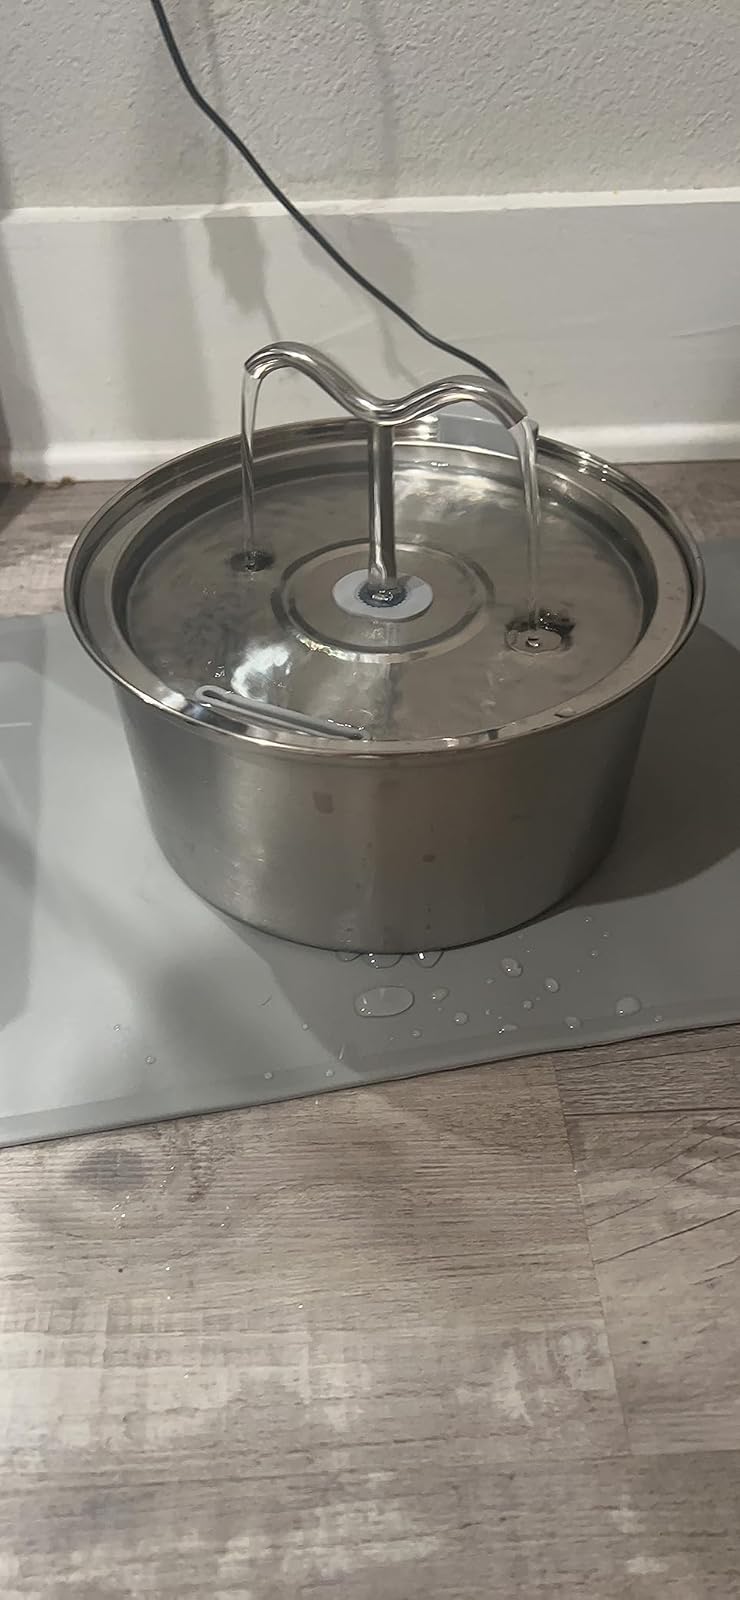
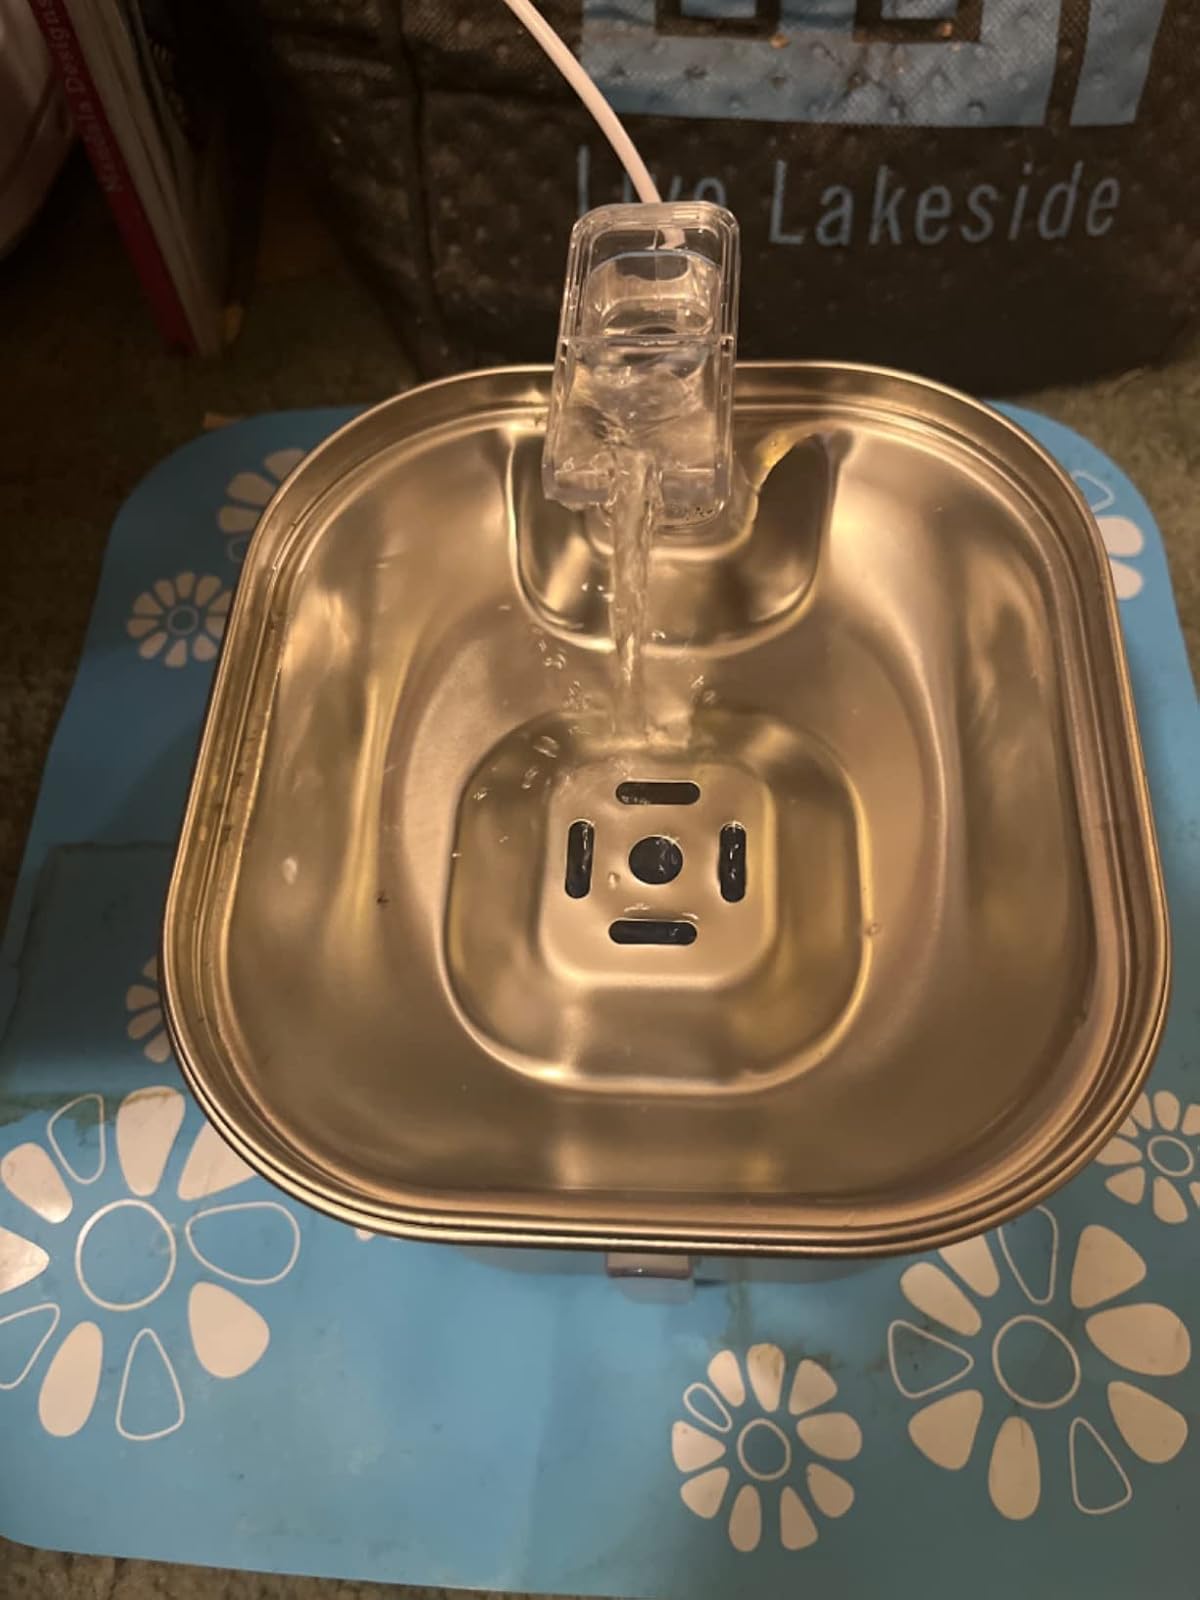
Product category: items_bowl
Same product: no